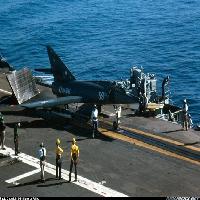
Weather: sun or clear